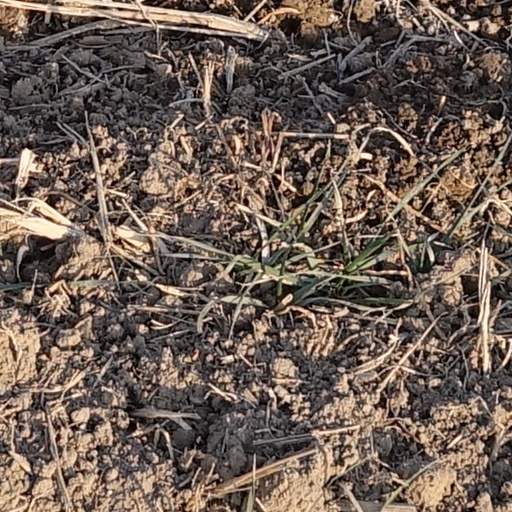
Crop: wheat